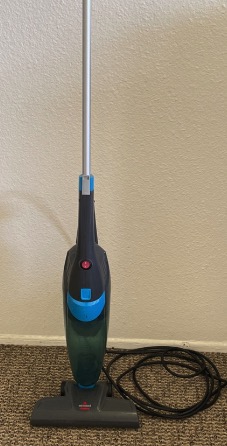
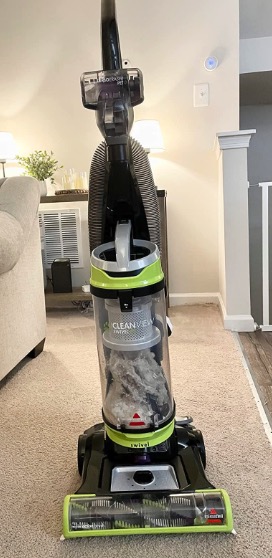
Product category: items_vacuum
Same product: no